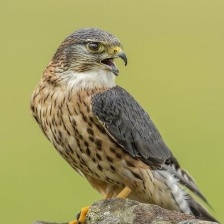
Species: MERLIN
Scientific name: FALCO COLUMBARIUS